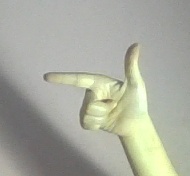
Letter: yaa